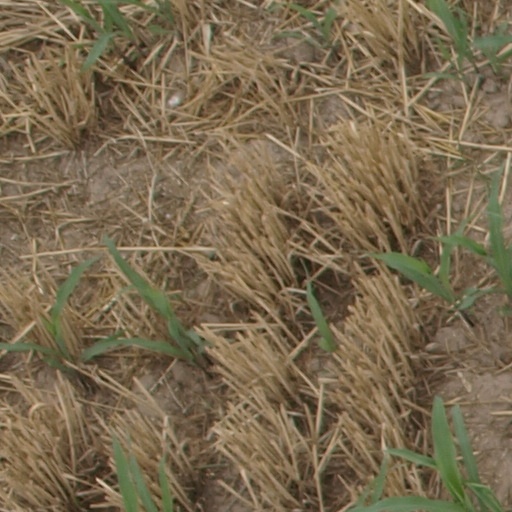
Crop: maize; corn